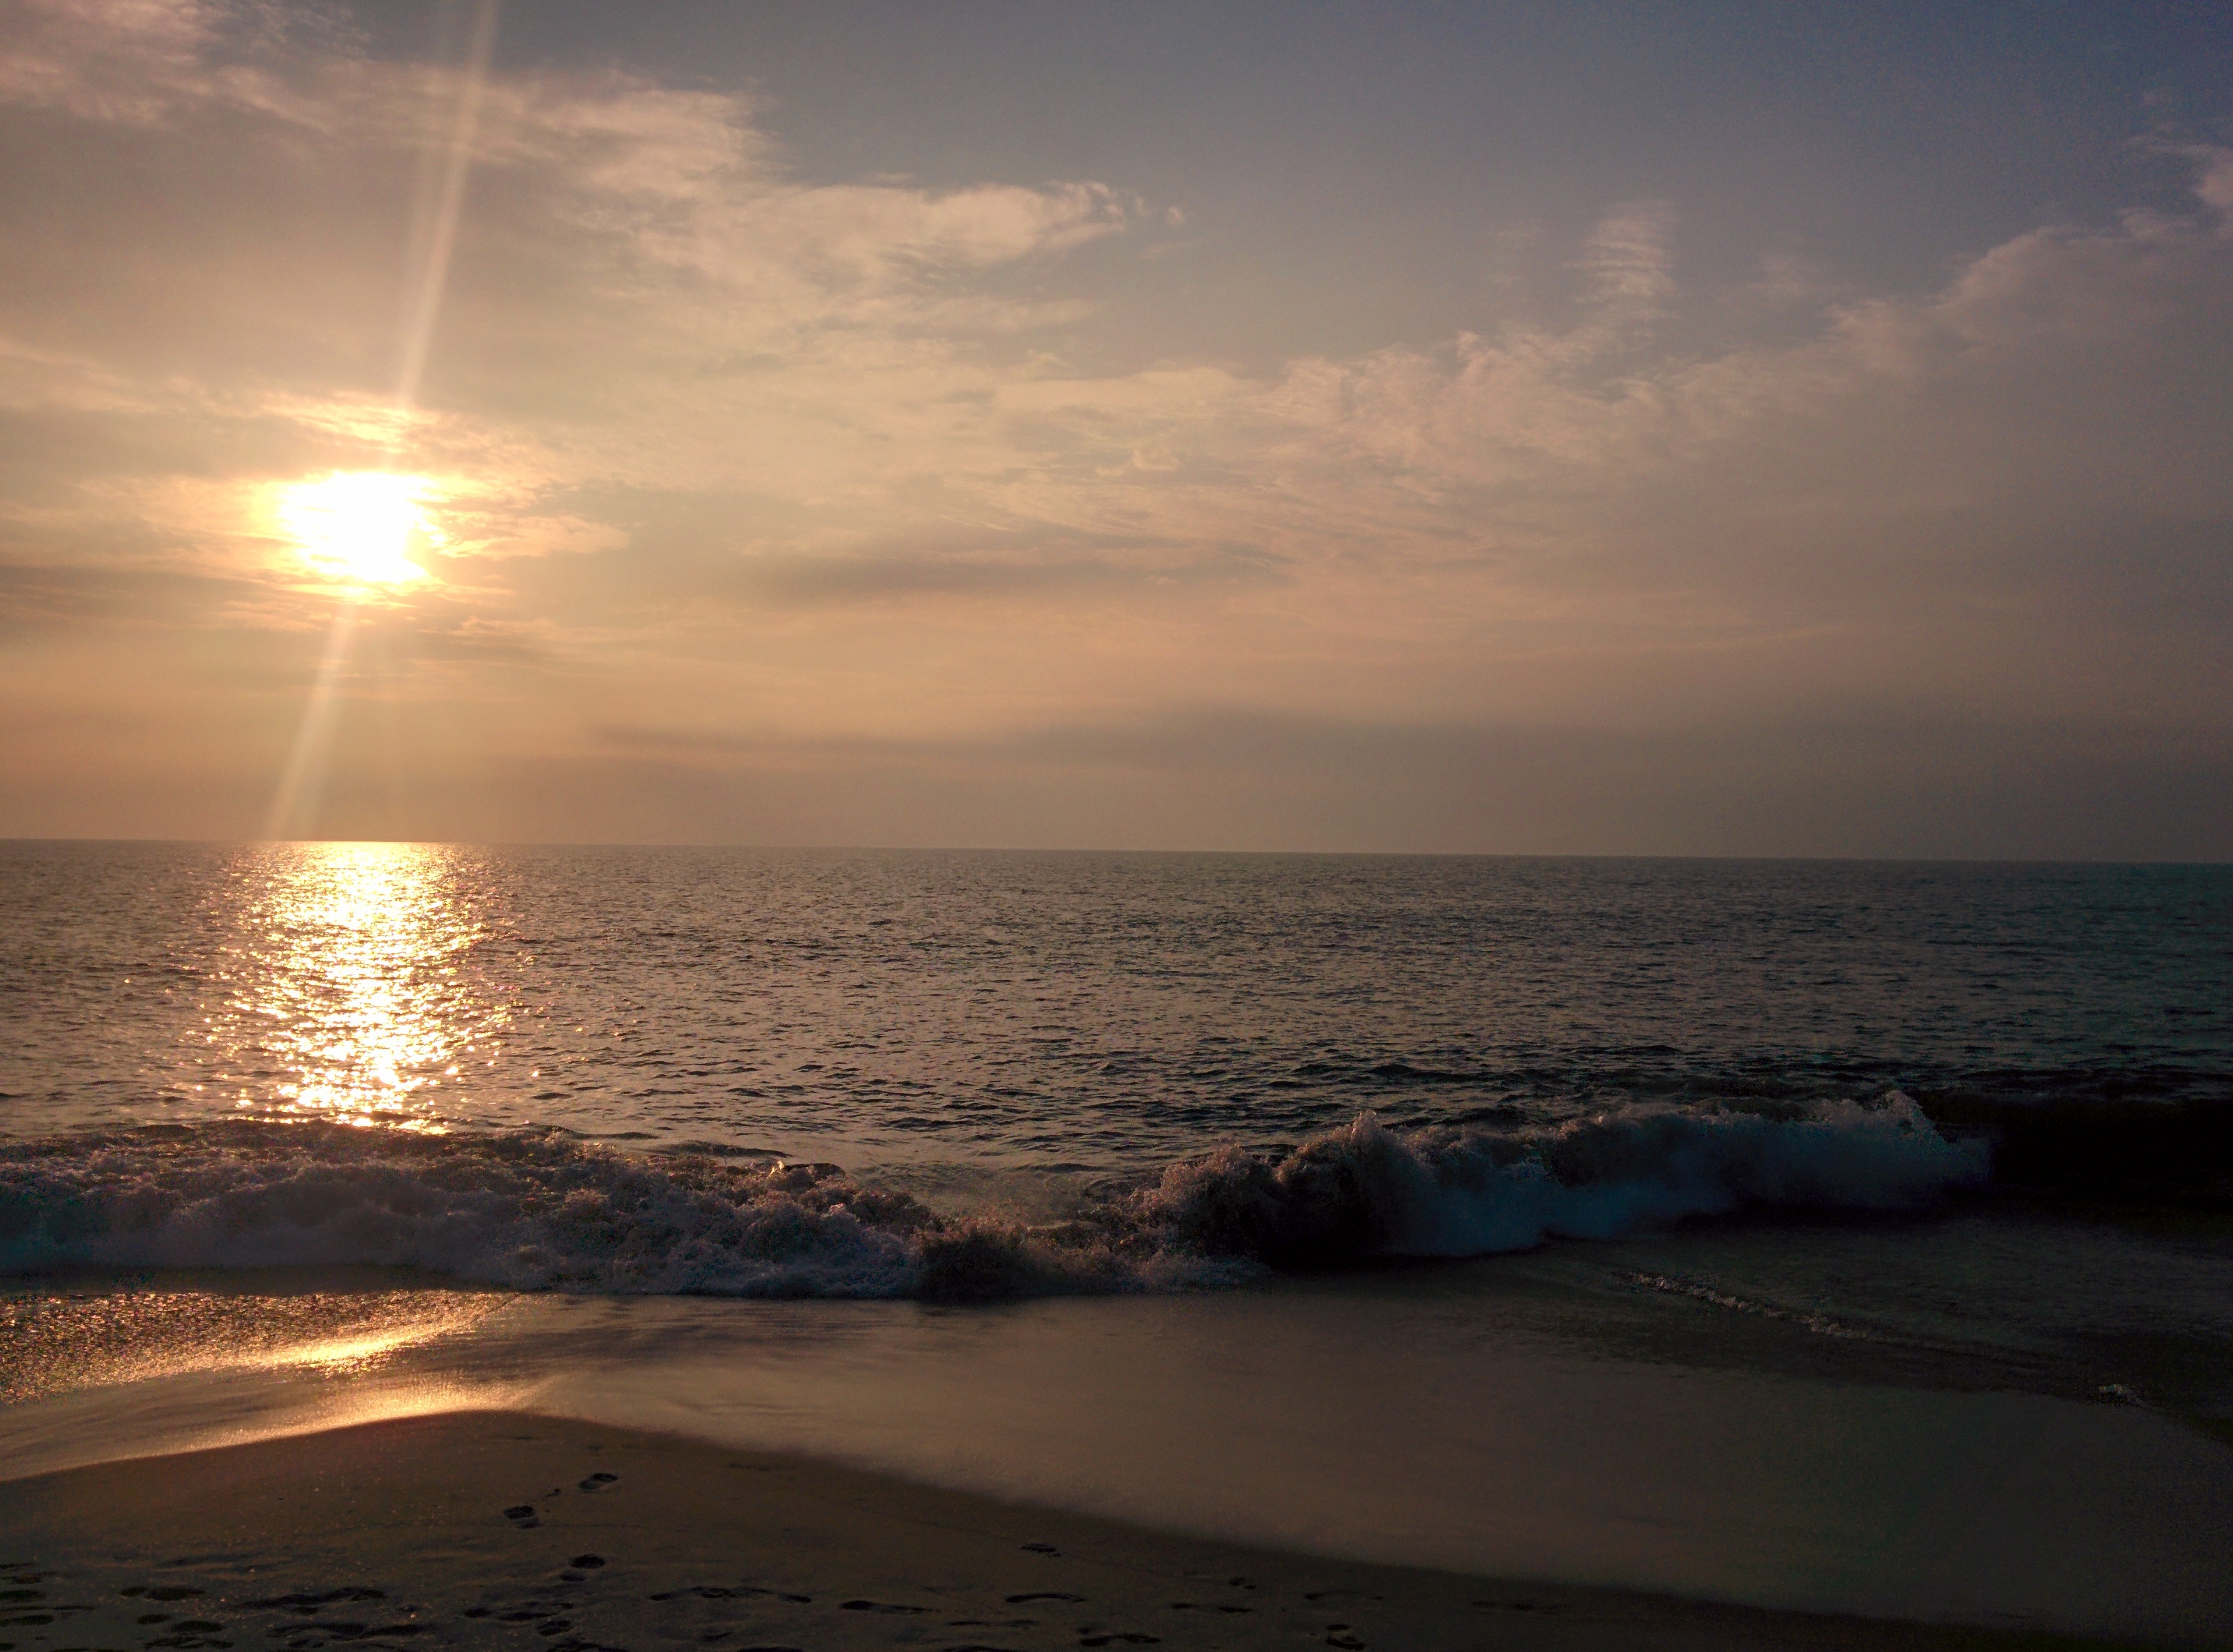
beach, sea, coast, sand, ocean, horizon, cloud, sky, sun, sunrise, sunset, sunlight, morning, shore, wave, dawn, dusk, evening, reflection, bay, body of water, cape, afterglow, wind wave